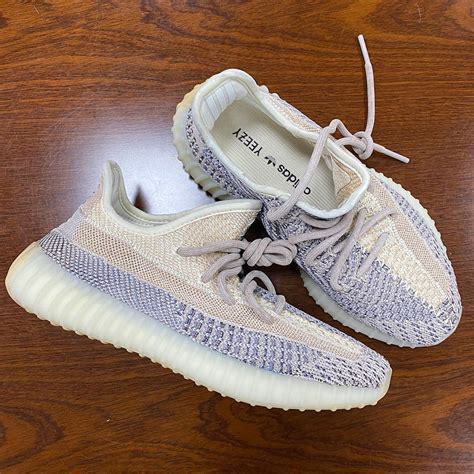
Brand: Adidas
Model: Yeezy Boost 350